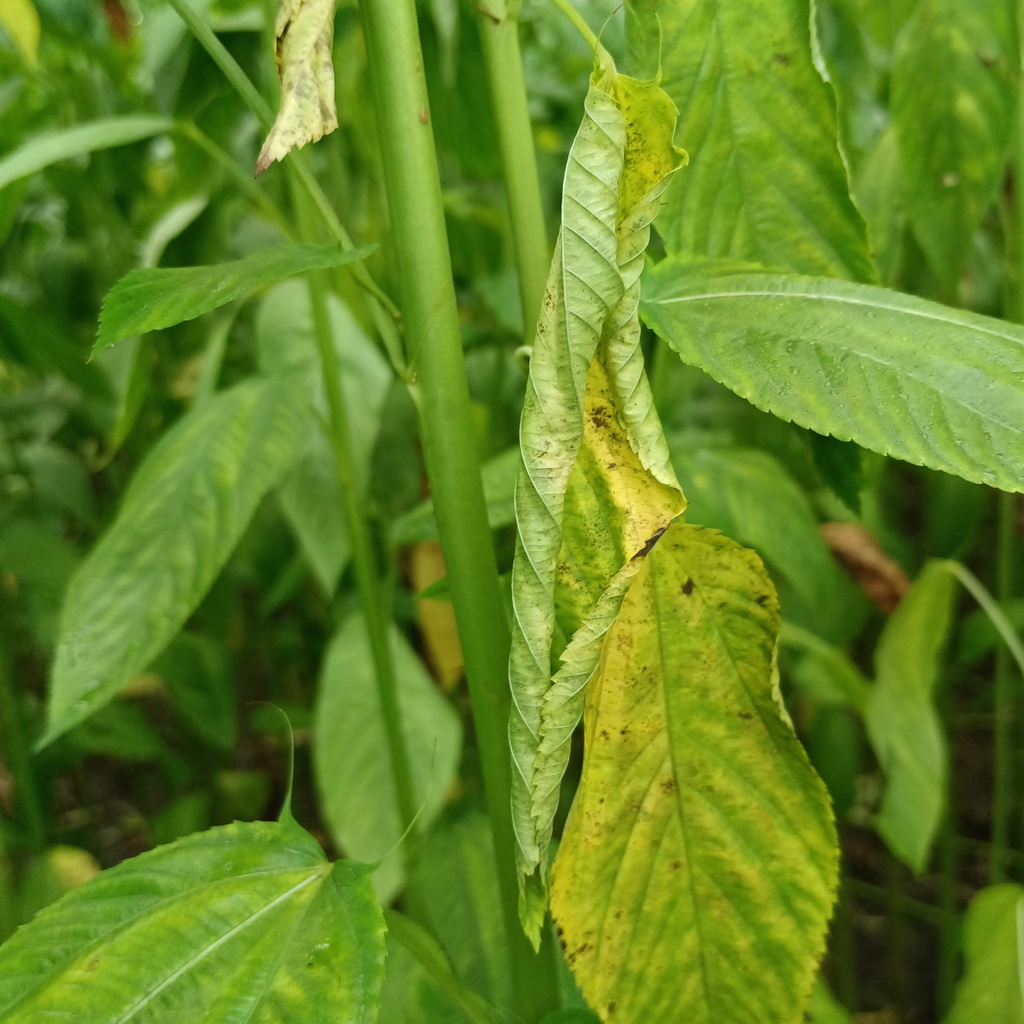
Label: Dieback